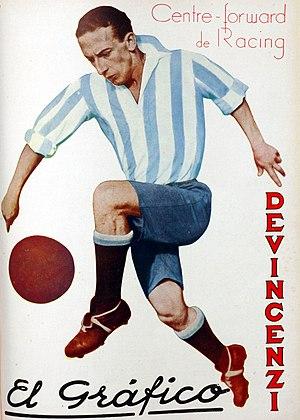
Alfredo Ciriaco De Vincenzi ou Devincenzi était un joueur de football argentin et italien.